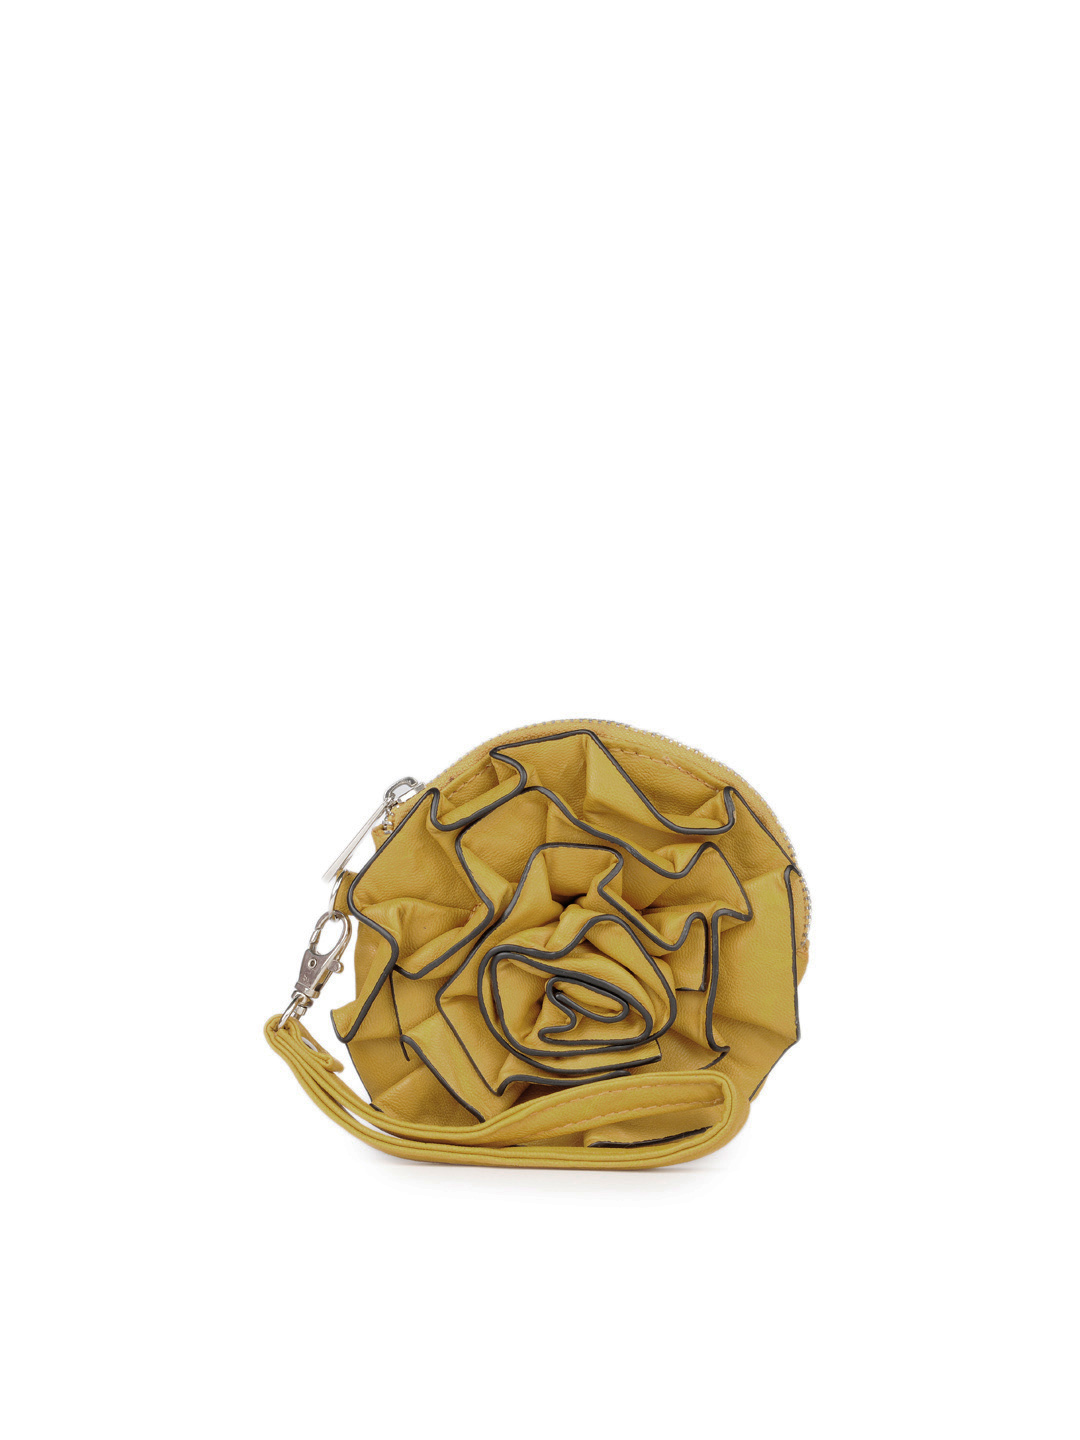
Mod'acc Women Mustard Clutch
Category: Accessories / Bags / Clutches
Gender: Women
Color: Mustard
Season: Summer 2012
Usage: Casual